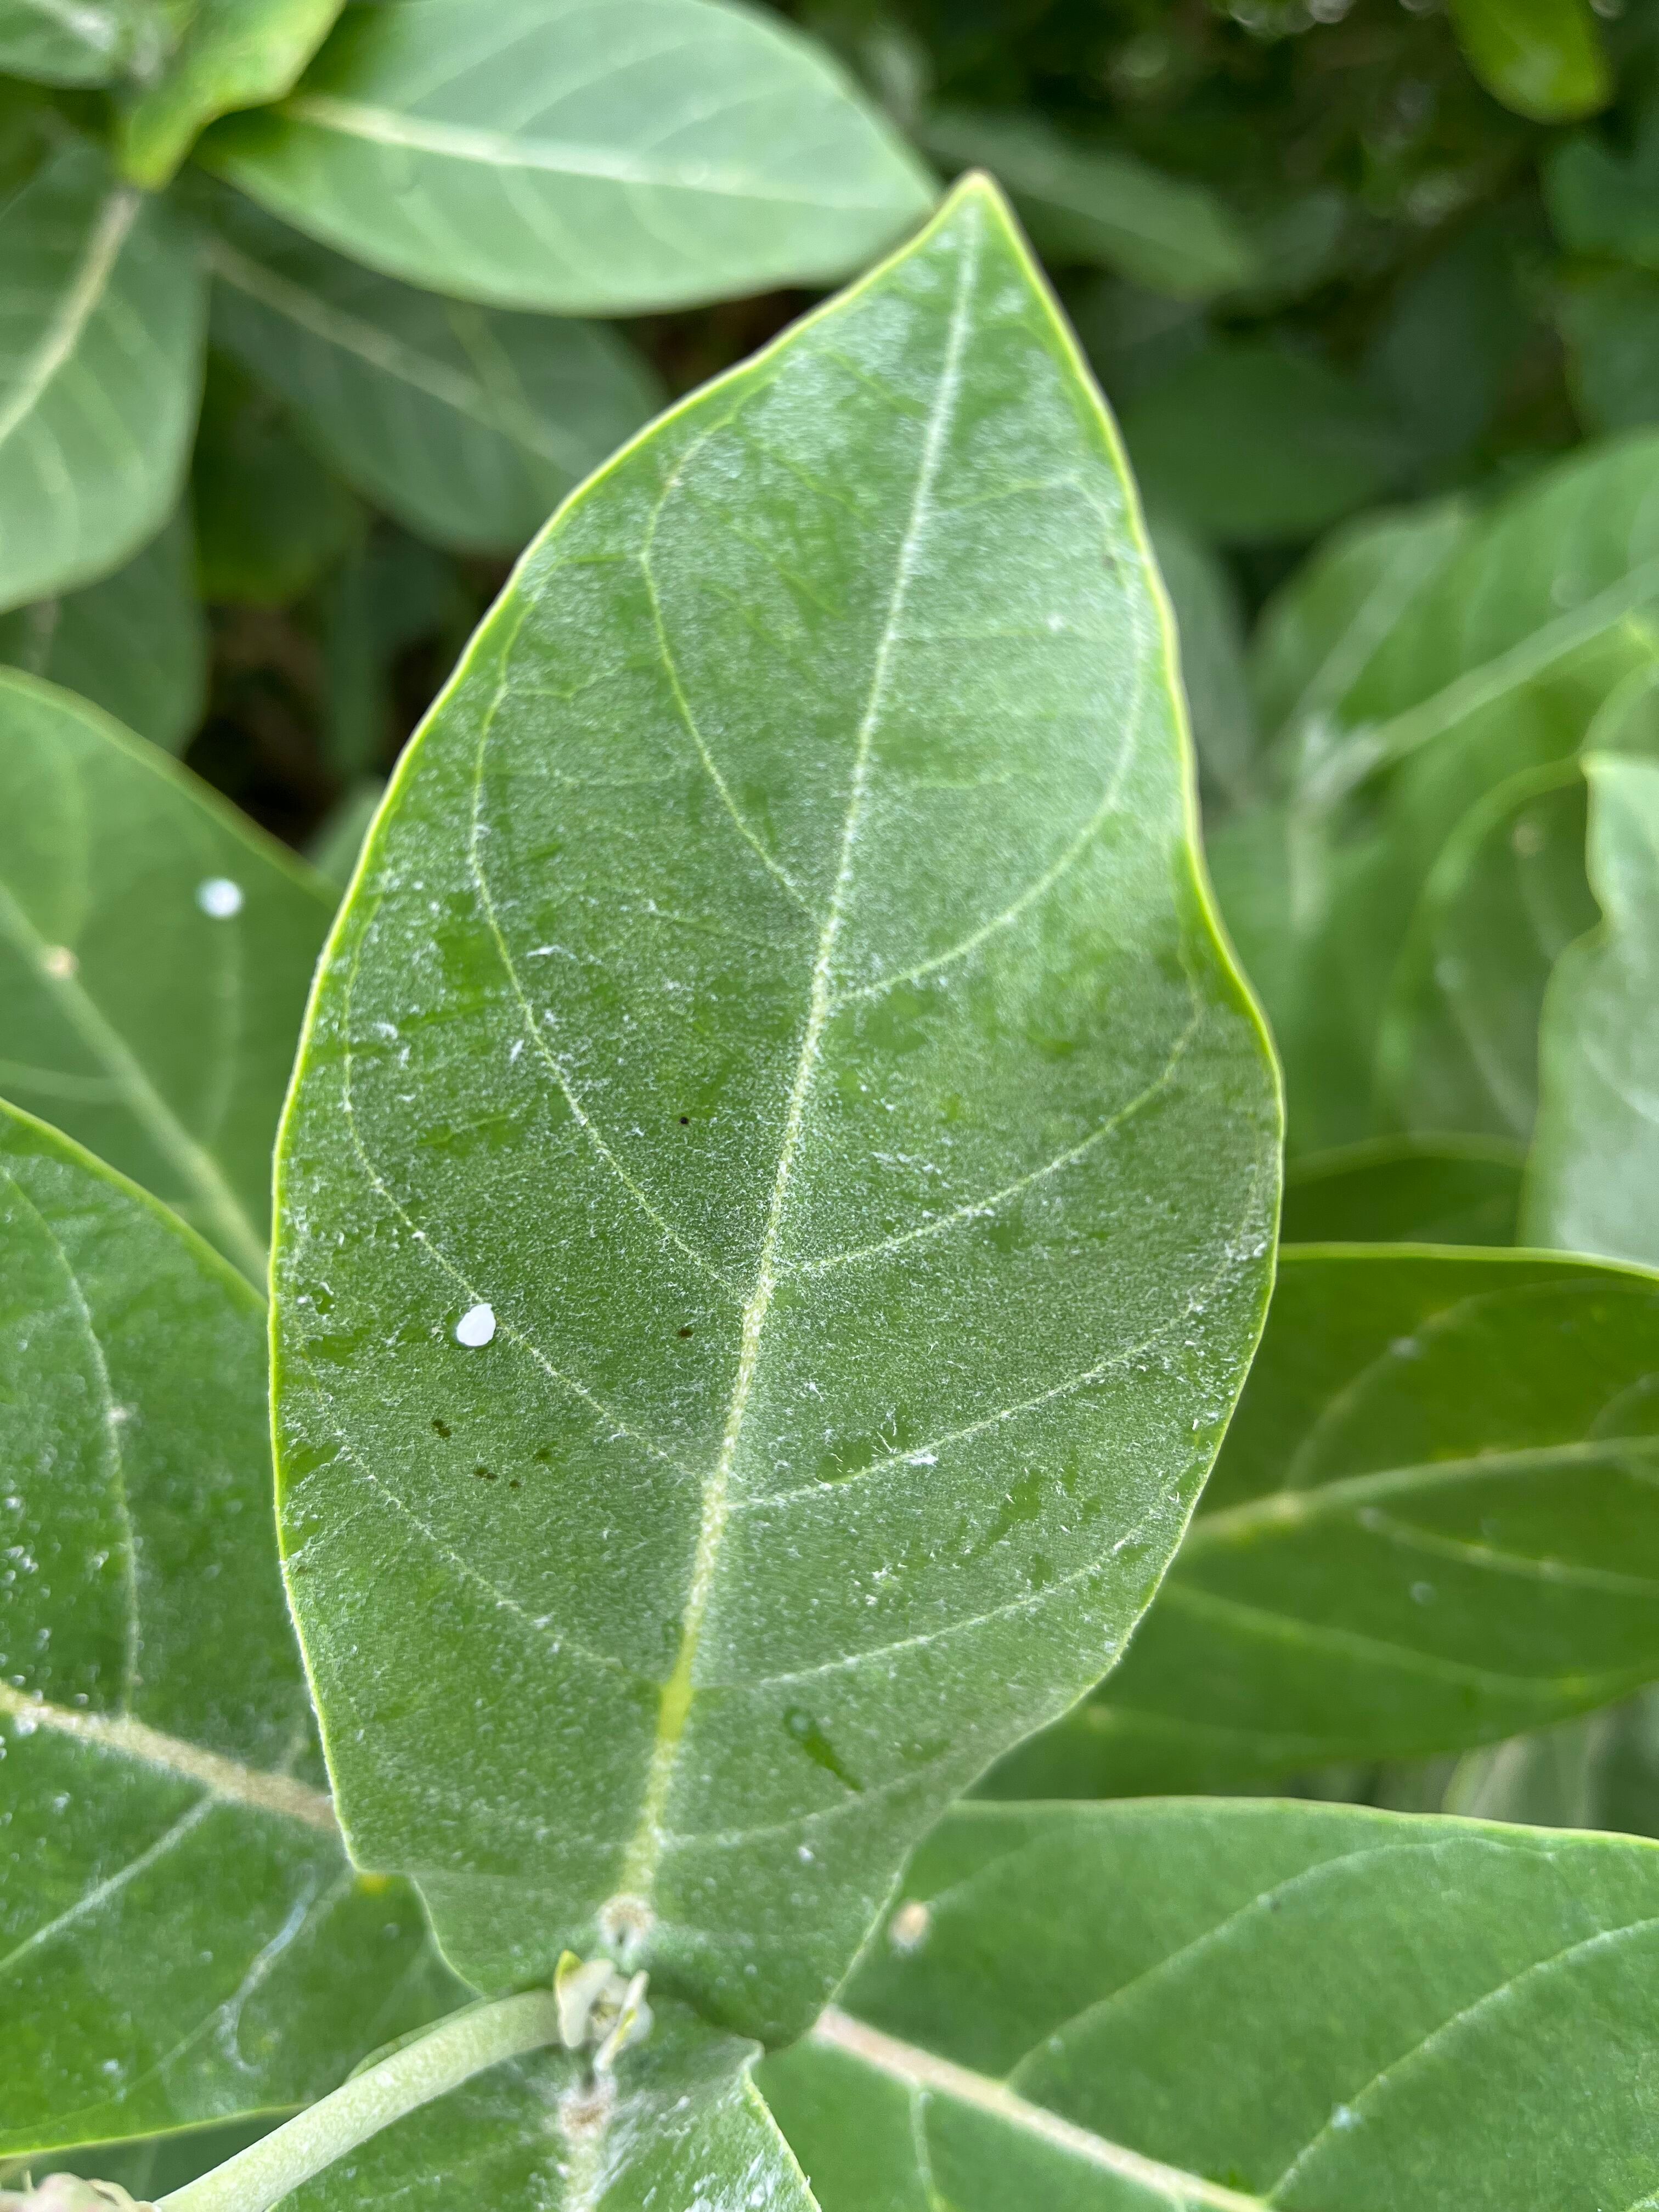
Plant species: calotropis-gigantea